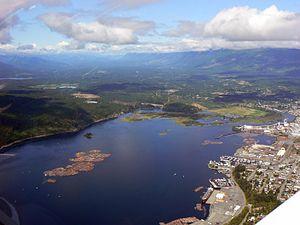
Port Alberni est une cité située sur l'île de Vancouver dans la province de Colombie-Britannique au Canada. Les industries forestières et de pêche y sont importantes.